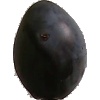
Label: Plum 3